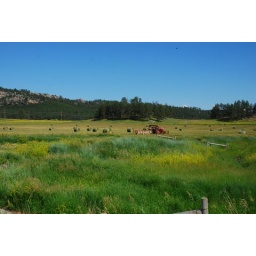
bales in the field across from the barn N of Pringle